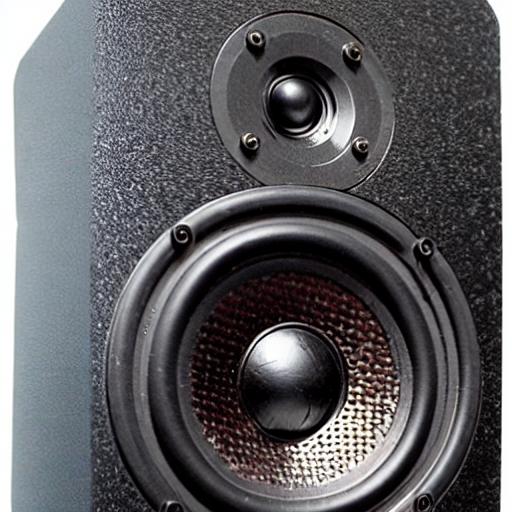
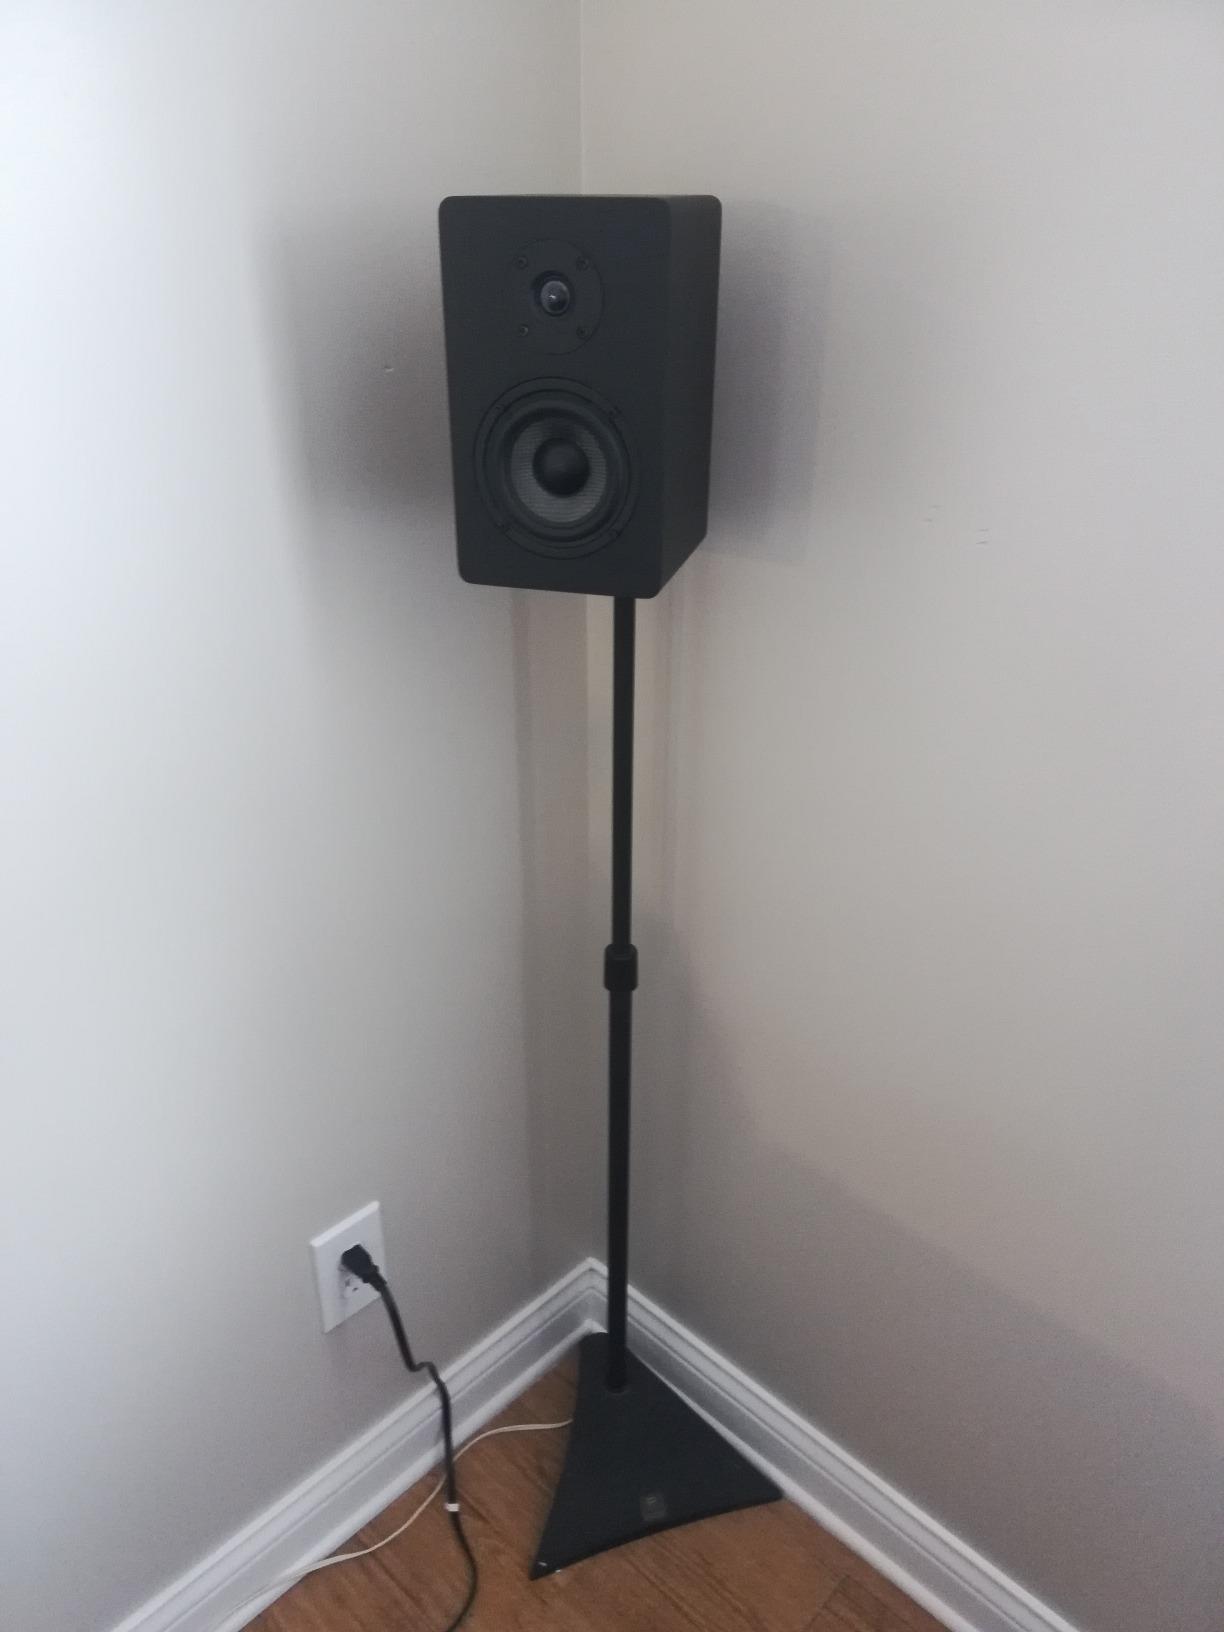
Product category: speaker
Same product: no